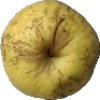
Label: Apple Golden 1